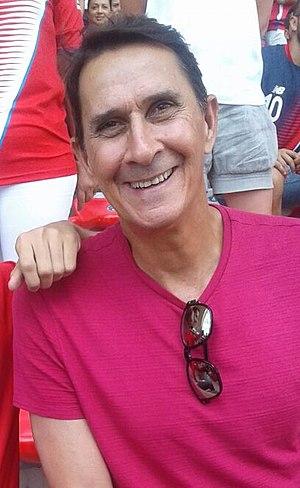
Alexandre Borges Guimarães, né le 7 novembre 1959 à Maceió, était un footballeur brésilien et est aujourd'hui entraîneur. Il est chargé de la sélection costaricaine à la Coupe du monde de 2006.